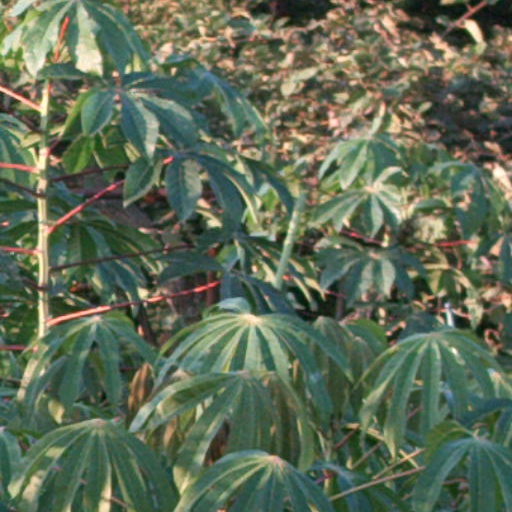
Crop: cassava